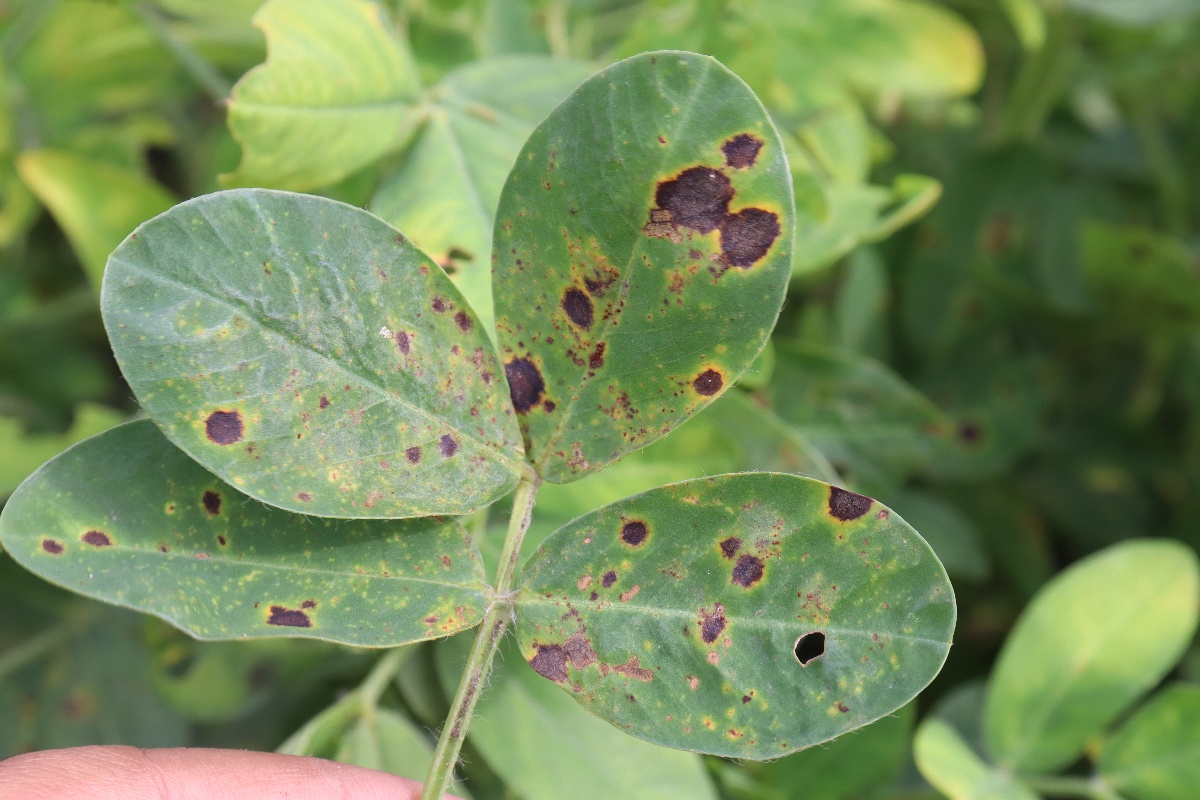
Label: rust